Life Ki Toh Lag Gayi

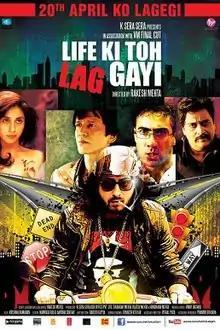

Life Ki Toh Lag Gayi is a 2012 Indian black comedy film directed and produced by Rakesh Mehta, featuring Kay Kay Menon, Ranvir Shorey, Neha Bhasin and Manu Rishi in the lead roles. The film was released on 27 April 2012 in India.